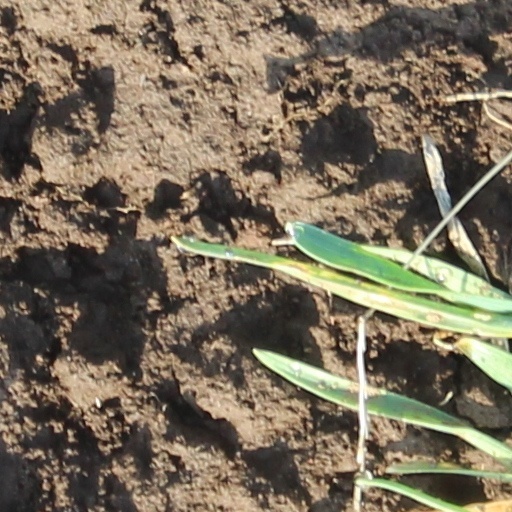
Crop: wheat